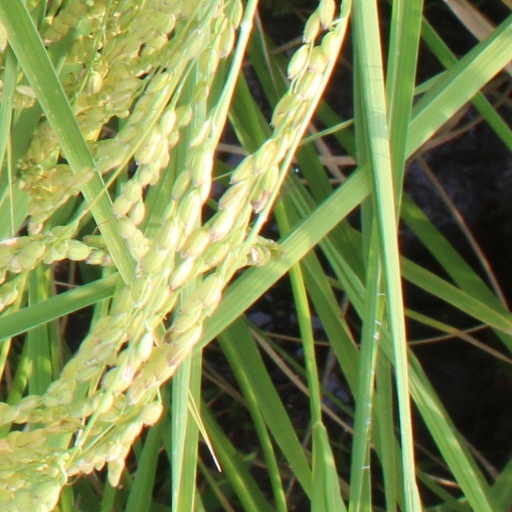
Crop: rice